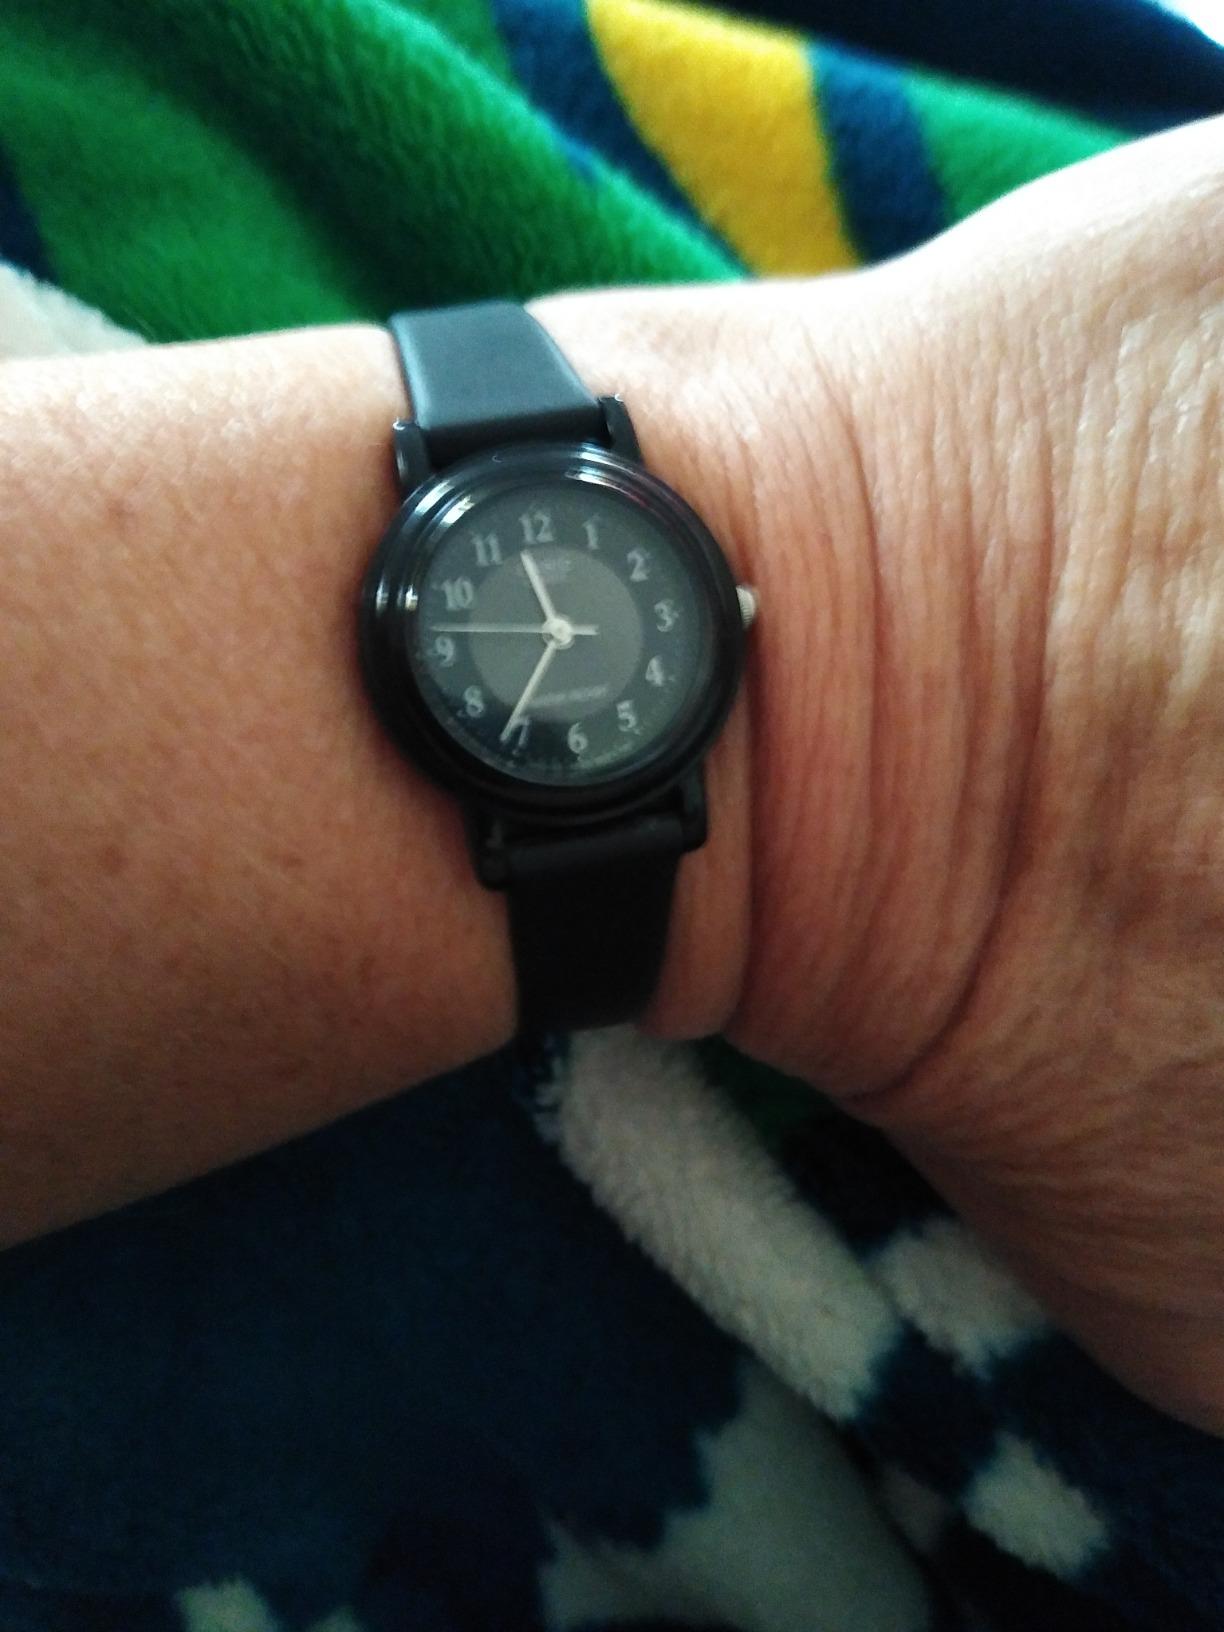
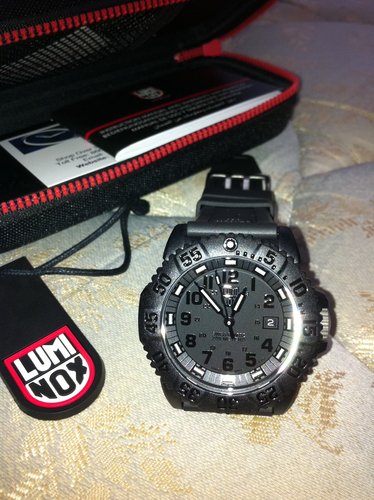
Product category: accessories_watch
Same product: no